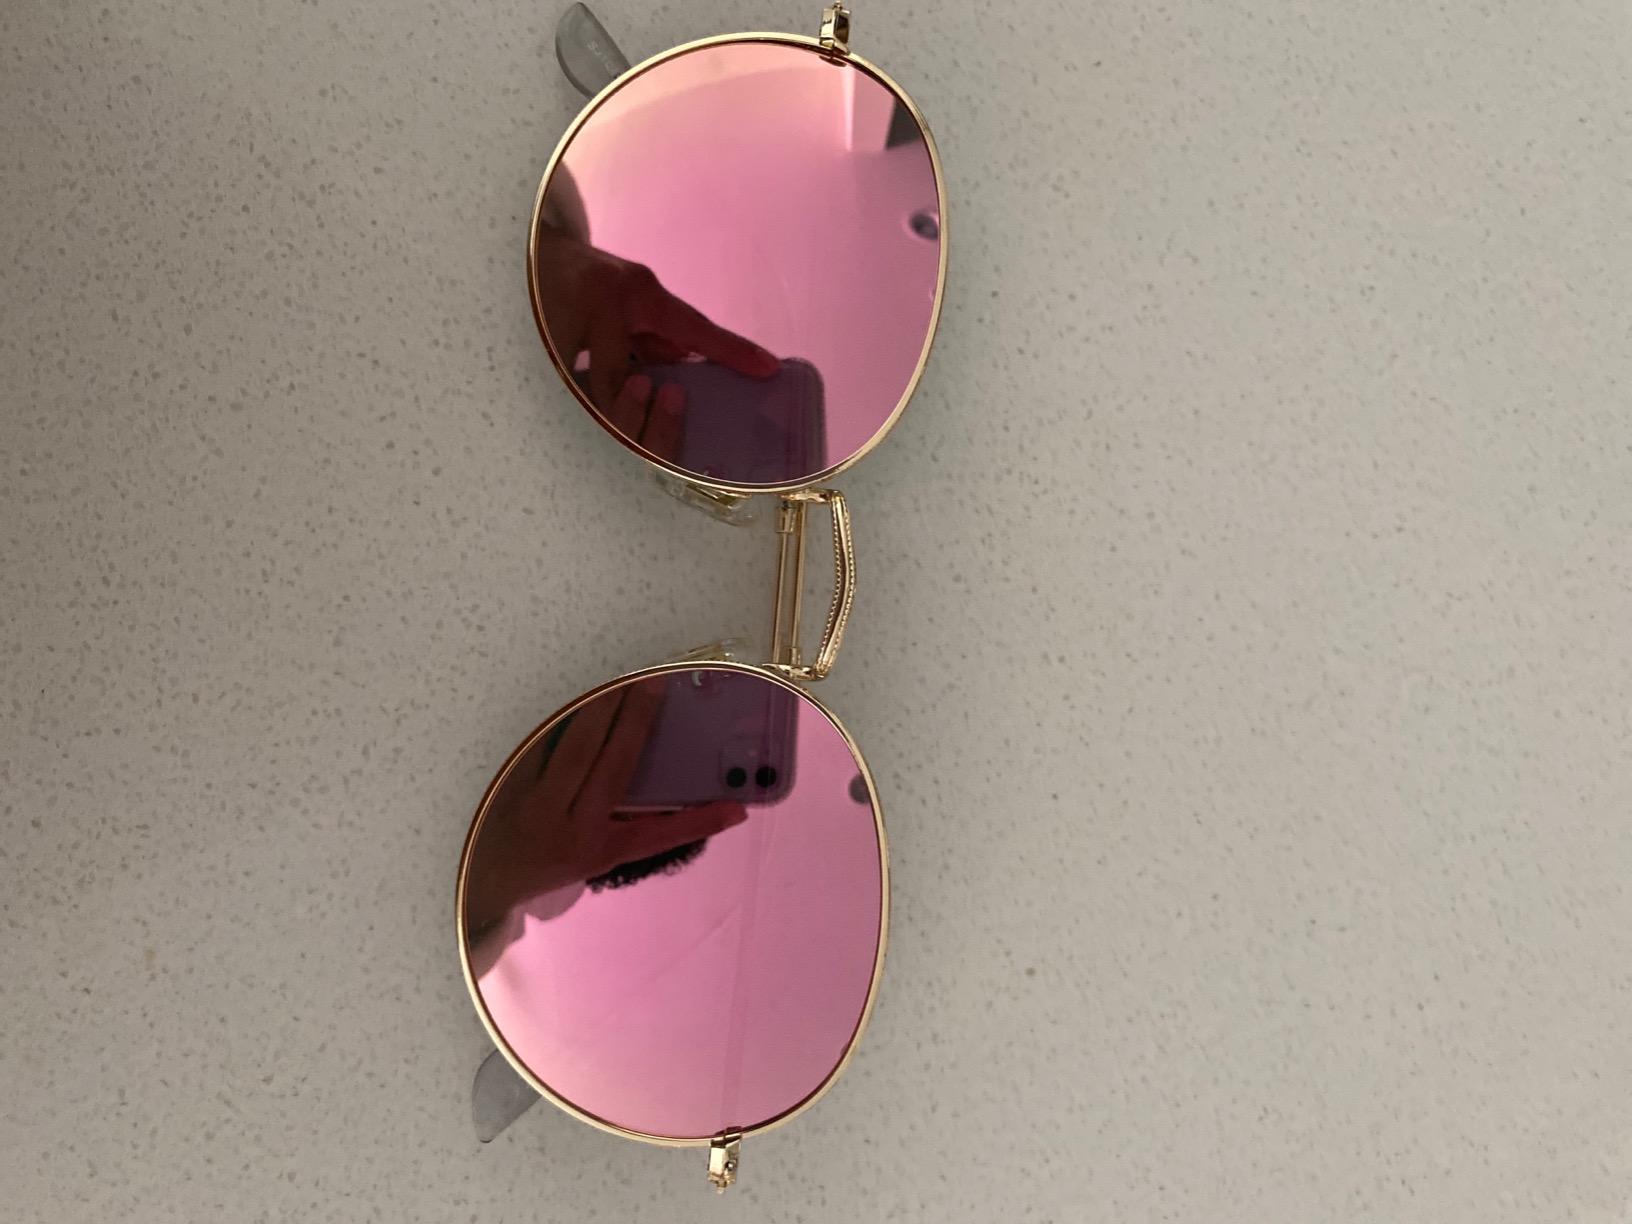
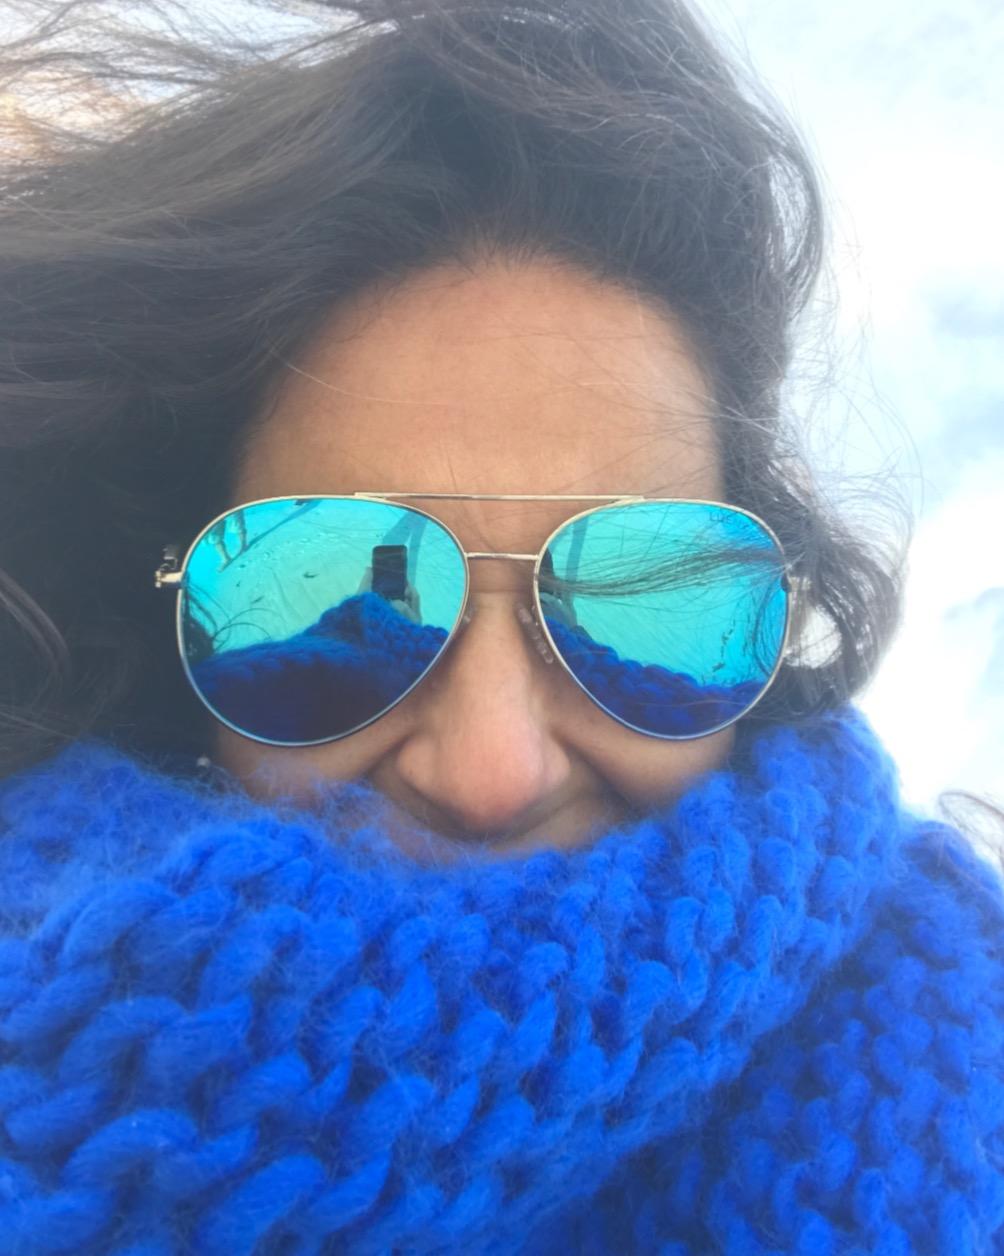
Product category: accessories_sunglasses
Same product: no